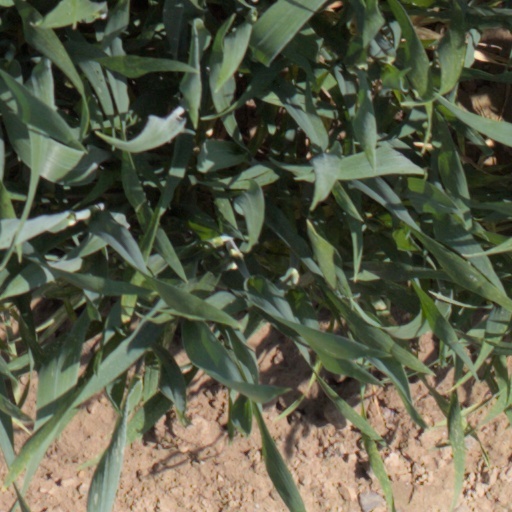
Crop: wheat